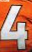
Number: 4